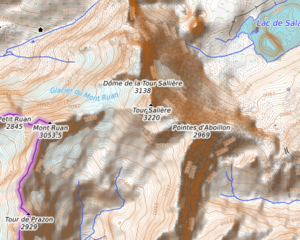
carte réalisée sur umap This map was created from OpenStreetMap project data, collected by the community. This map may be incomplete, and may contain errors. Don't rely solely on it for navigation.
La tour Sallière est un sommet situé dans le canton du Valais en Suisse culminant à 3 220 mètres d'altitude.